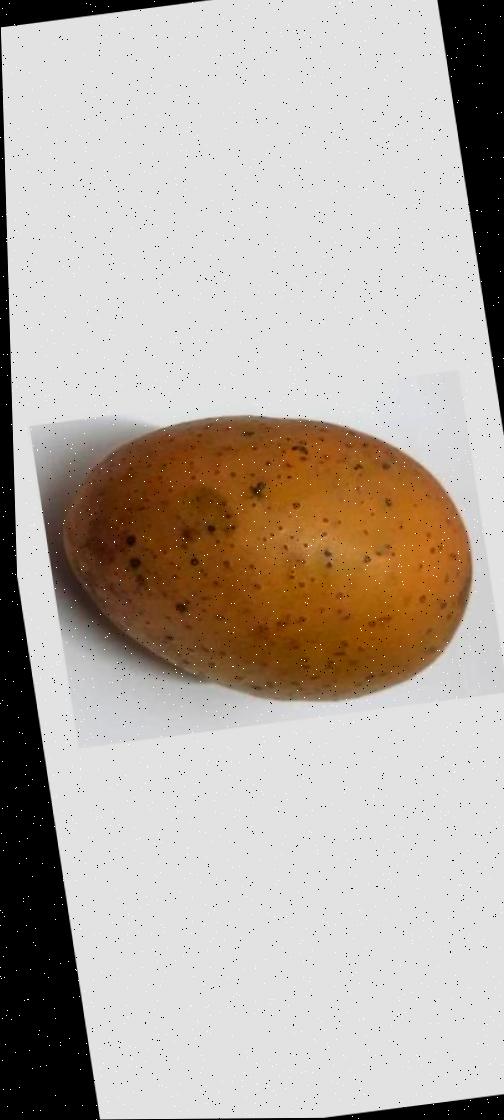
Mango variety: Gourmoti